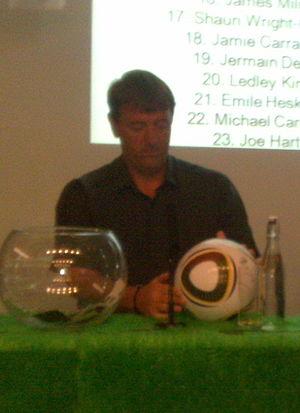
Cet article recense les coups du chapeau marqués en Premier League.
Matthew Matt Le Tissier, né le 14 octobre 1968 à Saint-Pierre-Port dans l'île de Guernesey, est un footballeur international anglais.